List of ecoregions in Libya

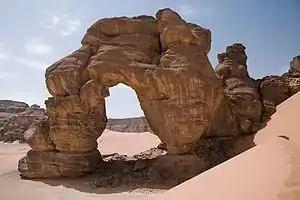
Tadrart Acacus is a desert area in western Libya. Part of the Sahara, it is one of the most arid ecoregions of Libya.

The following is a list of ecoregions in Libya, according to the Worldwide Fund for Nature (WWF).